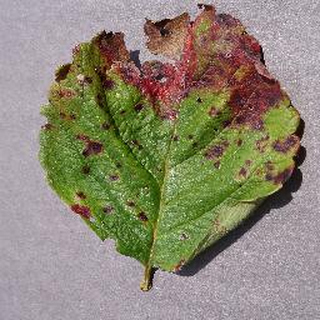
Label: strawberry_leaf_scorch